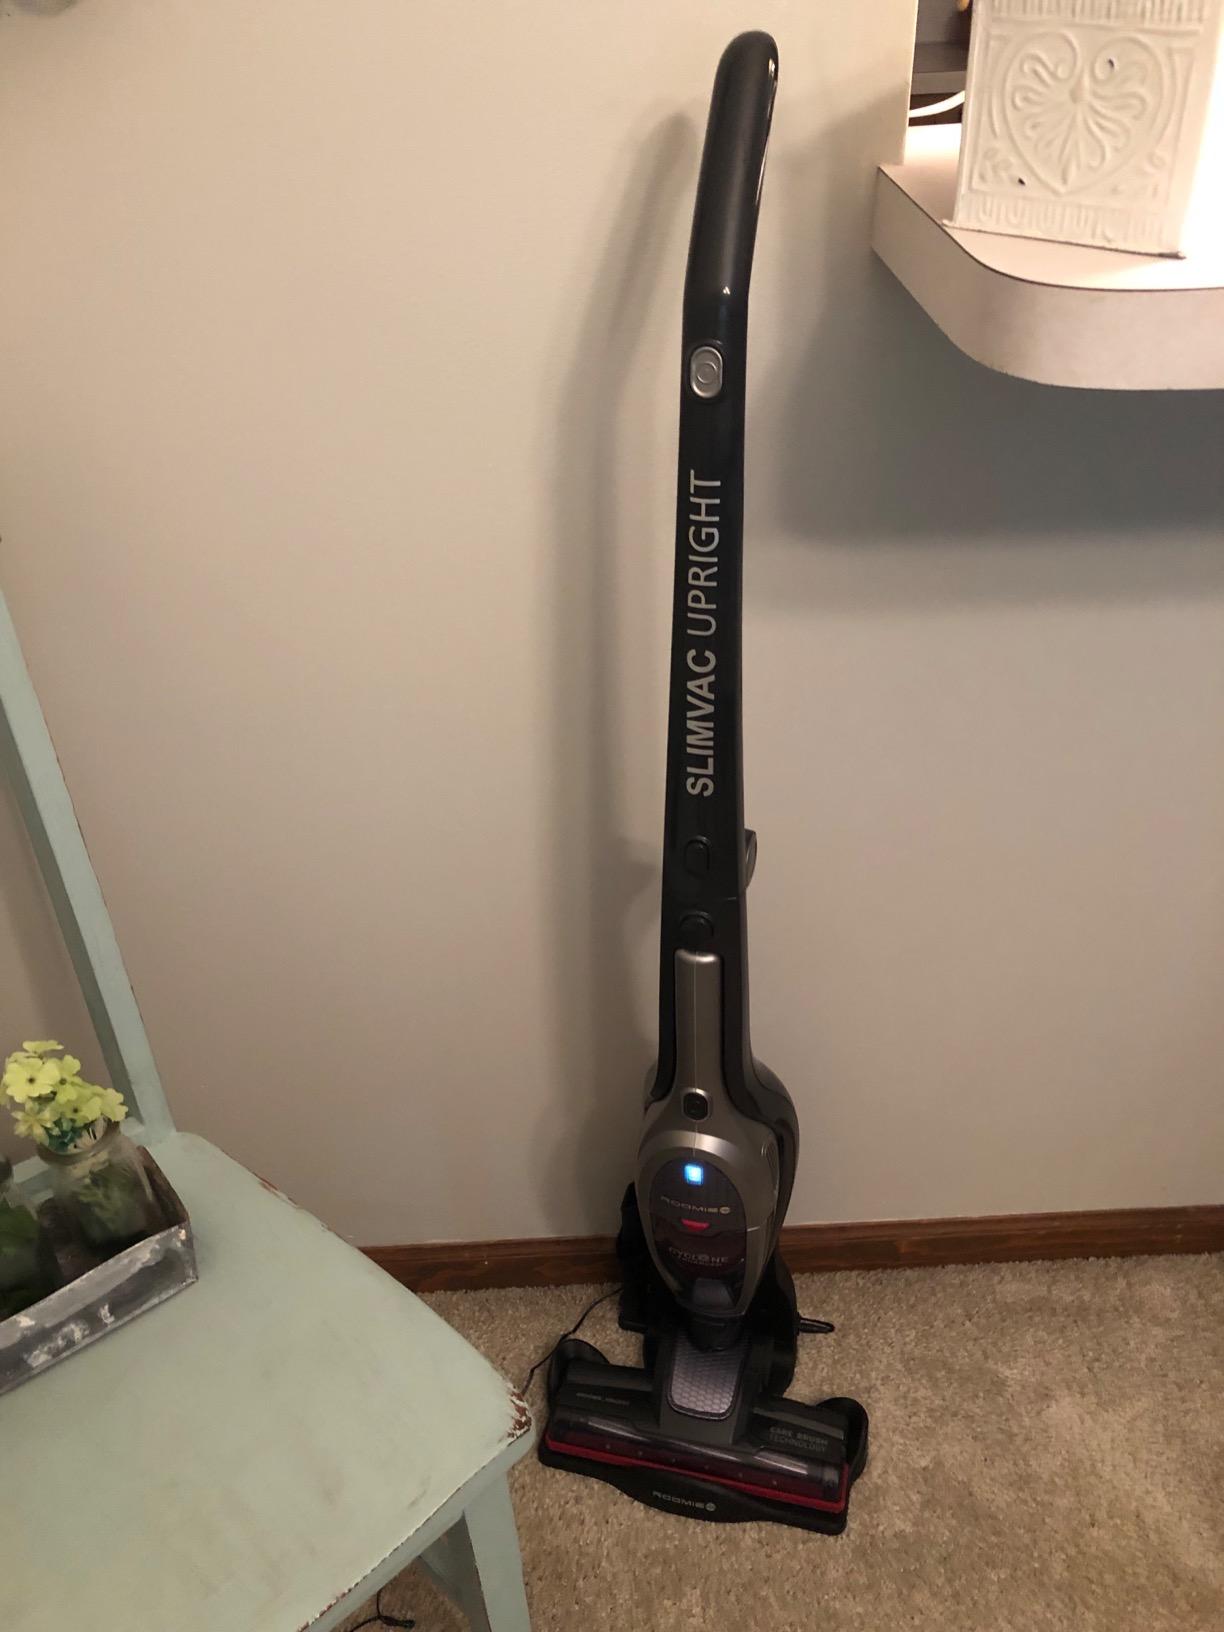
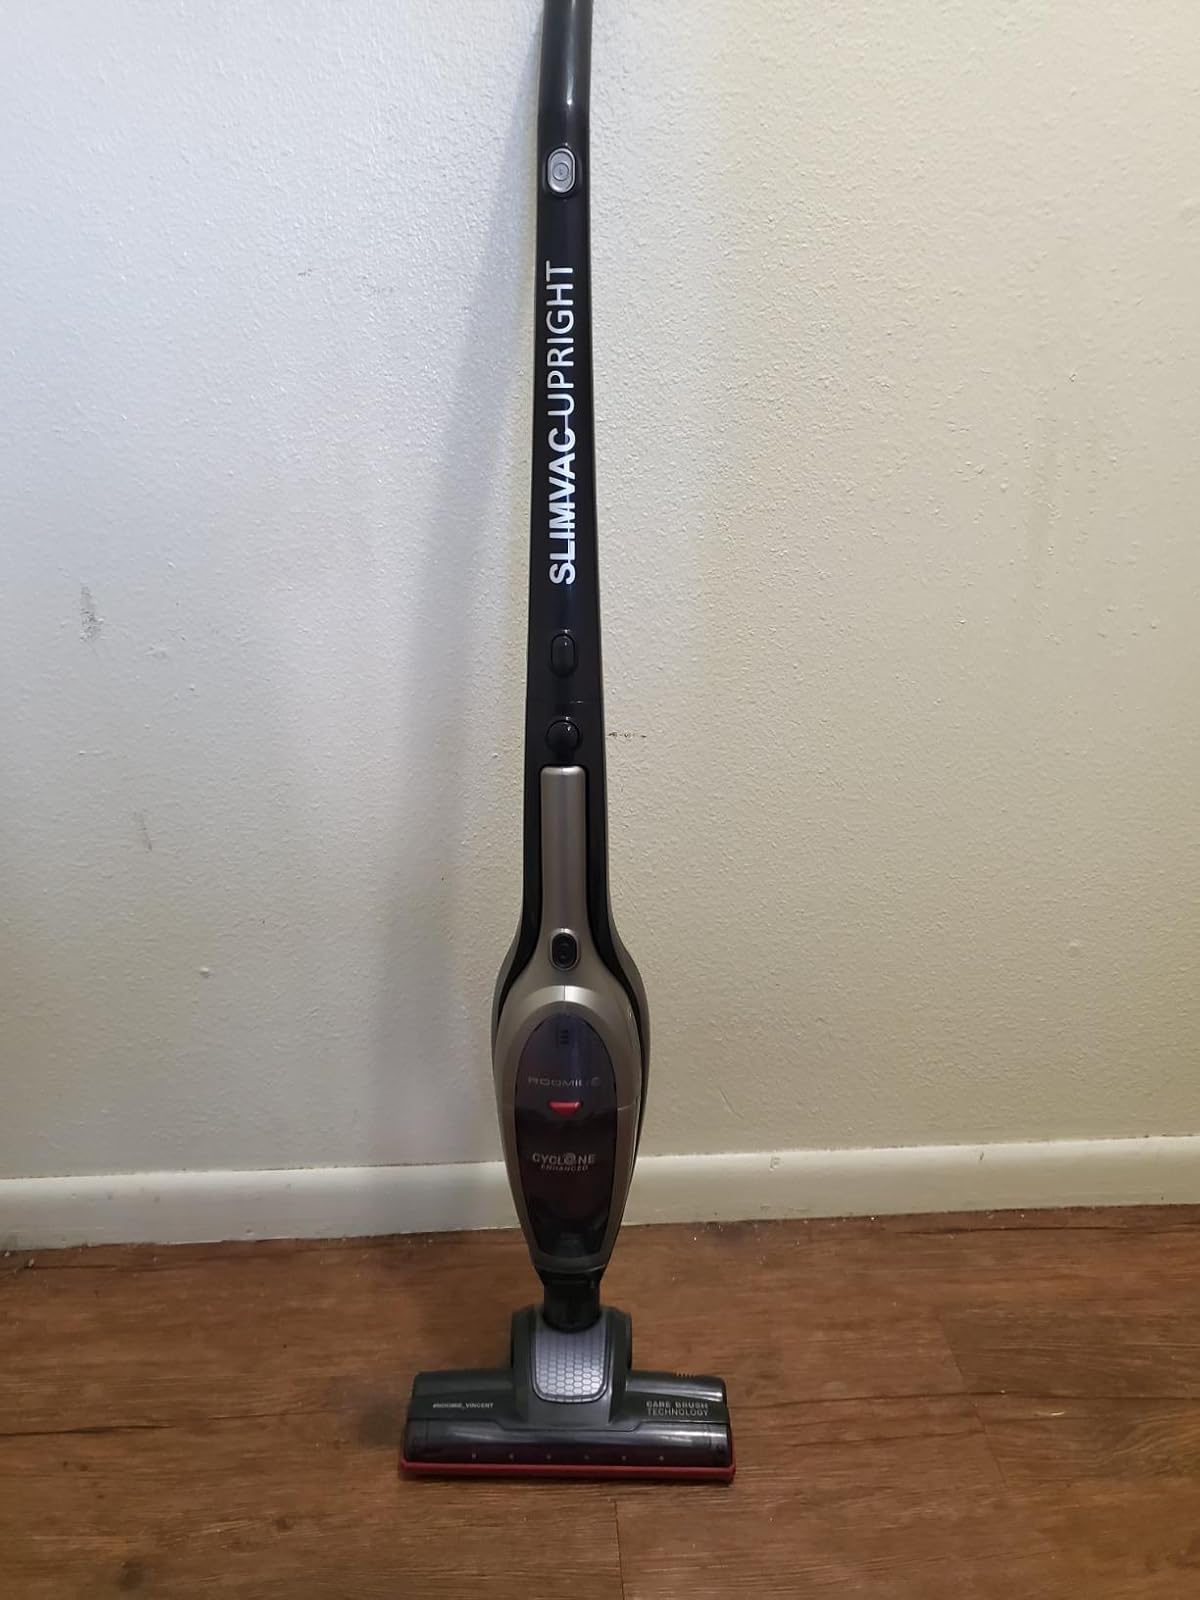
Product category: items_vacuum
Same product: yes